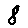
Label: 8